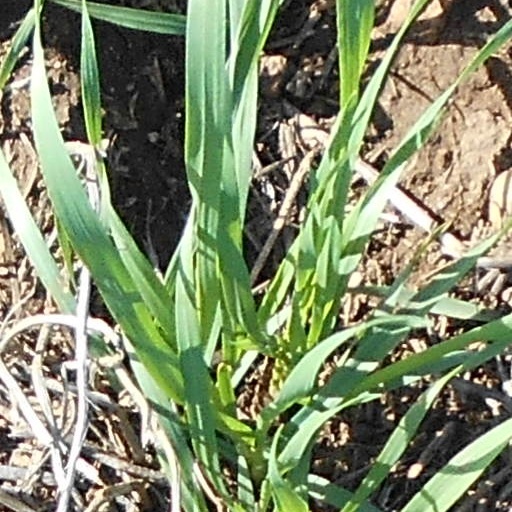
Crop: wheat